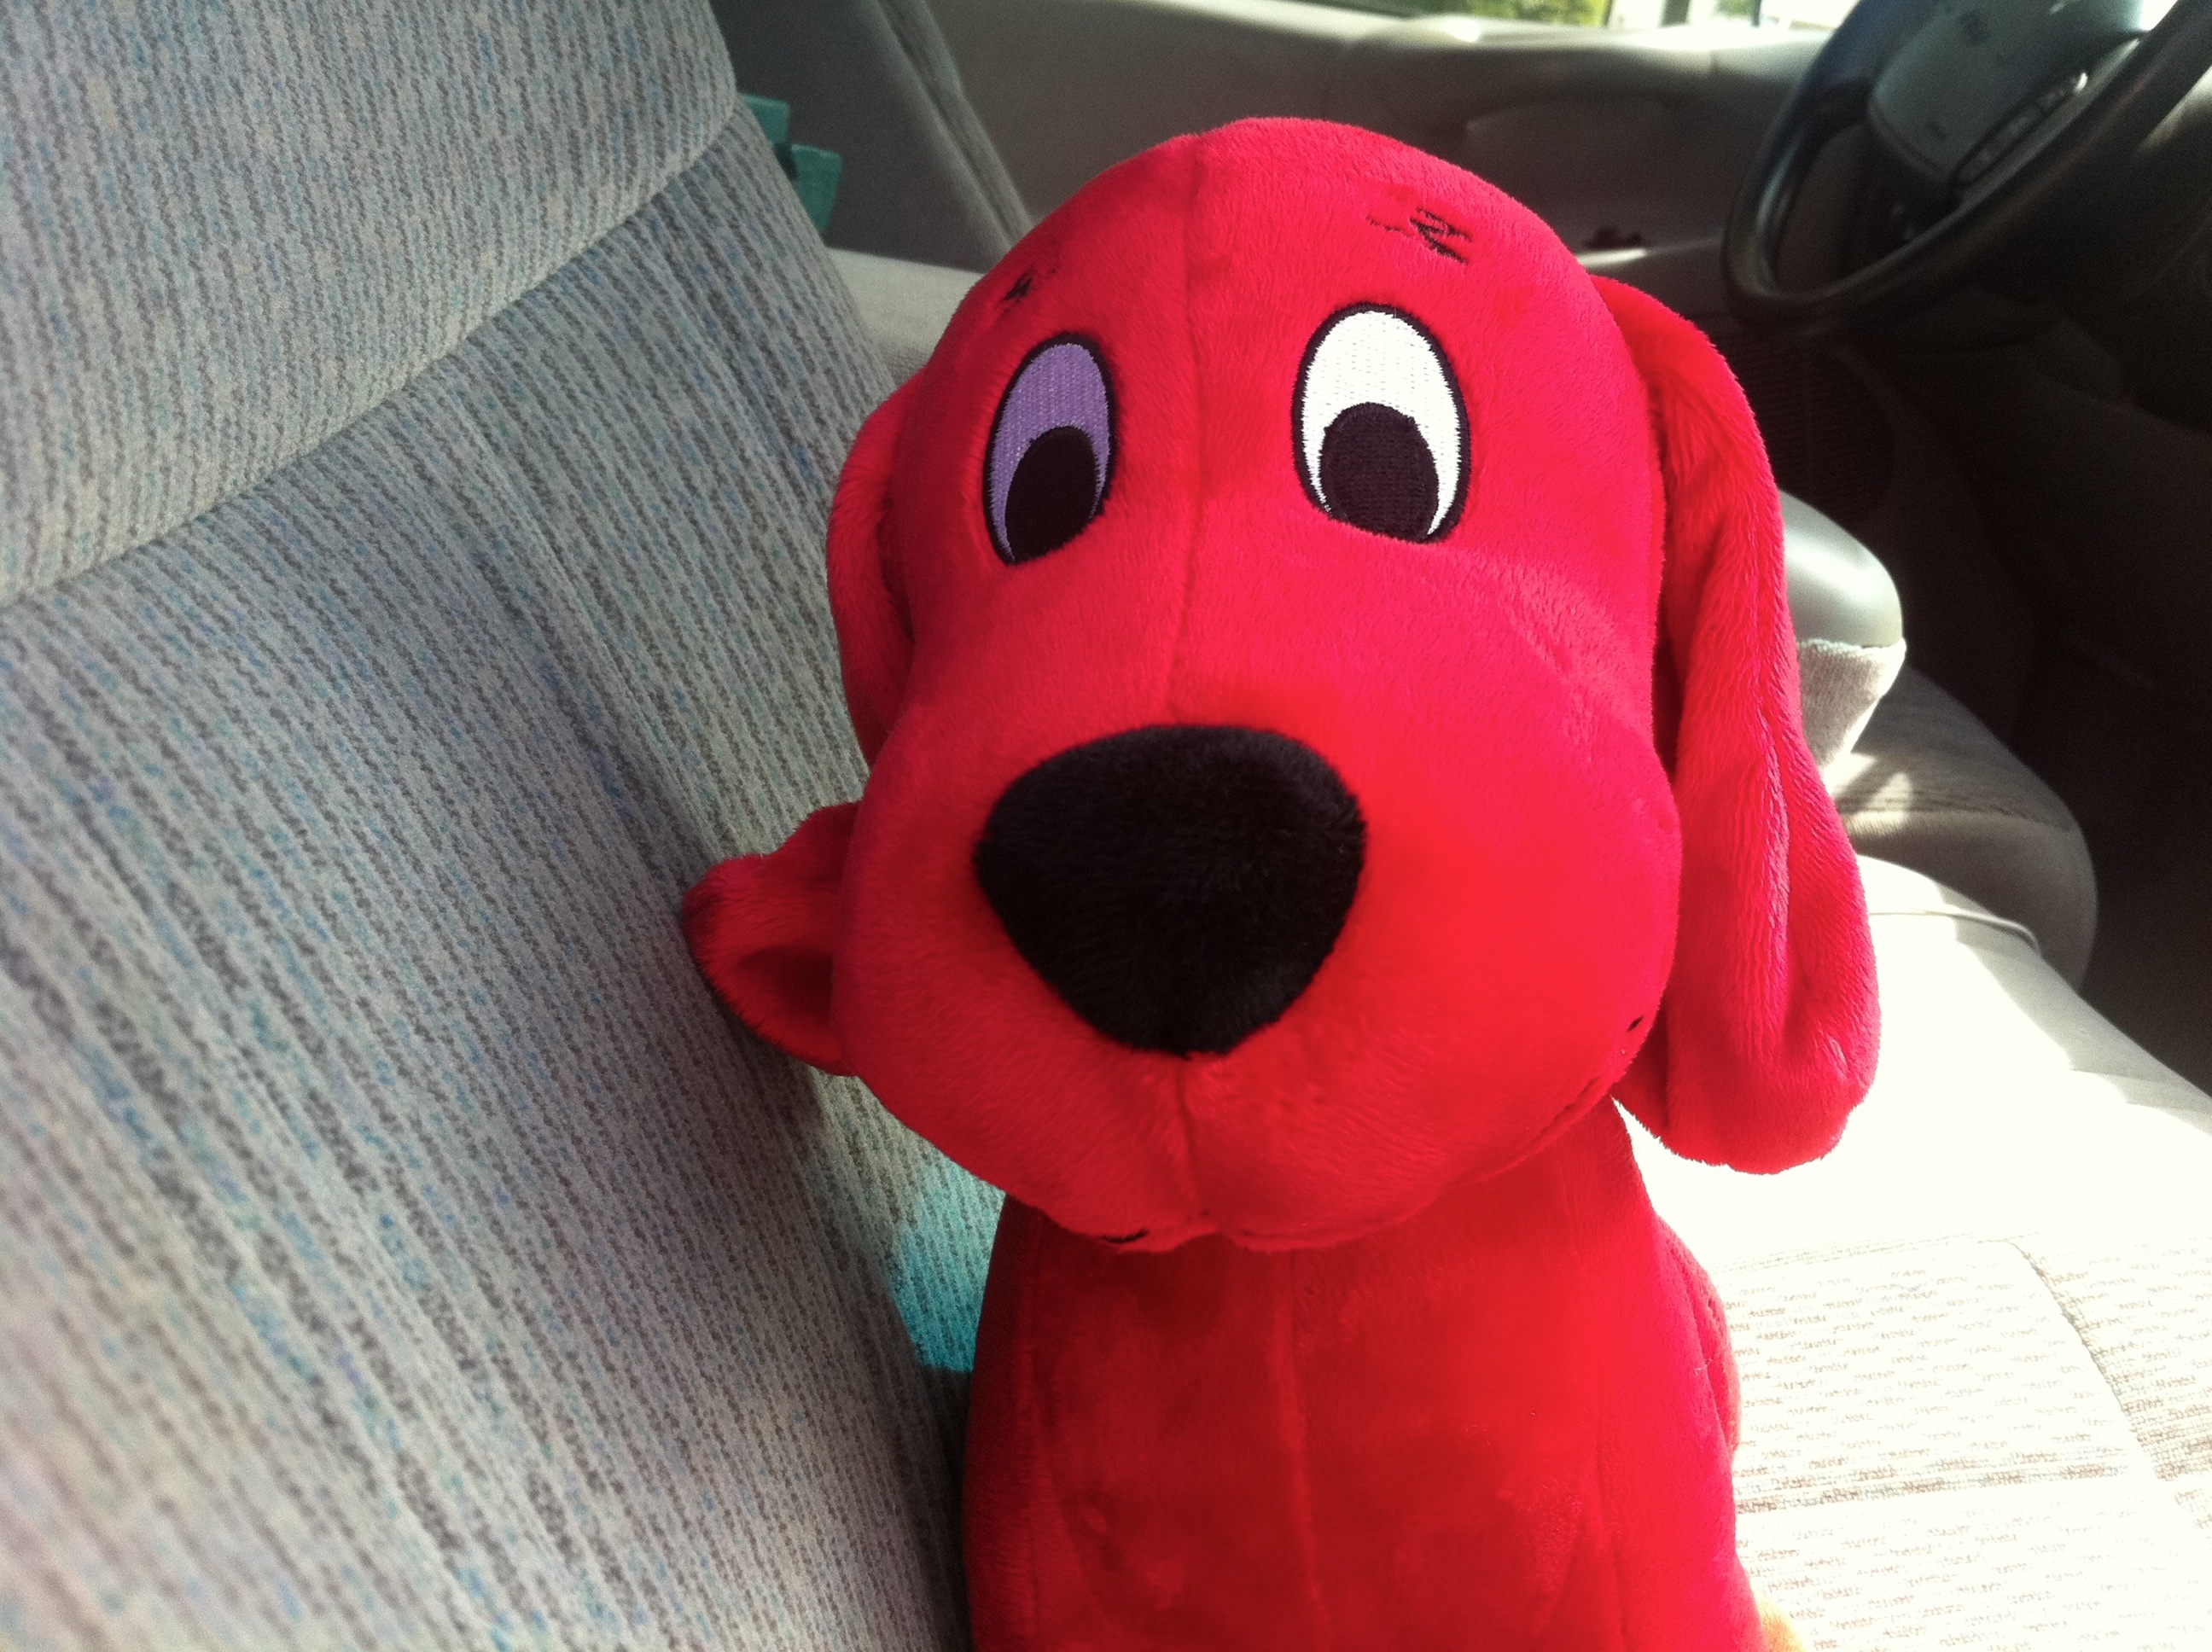
red, pink, toy, material, textile, plush, odyssey, stuffed toy